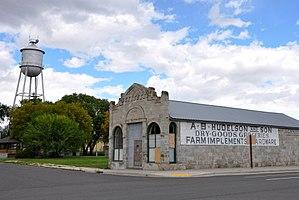
North Powder est une municipalité américaine située dans le comté d'Union en Oregon.